Gautamiputra Satakarni (film)

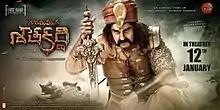
Theatrical release poster

Gautamiputra Satakarni is a 2017 Indian Telugu-language epic historical action film written and directed by Krish. The film was produced by Y. Rajeev Reddy, Jagarlamudi Saibabu on First Frame Entertainment banner. Based on the life of 2nd century CE Satavahana ruler Gautamiputra Satakarni, the film stars Nandamuri Balakrishna in the title role, alongside Shriya Saran, and Hema Malini. It marks Balakrishna's 100th film as an actor. The music is composed by Chirantan Bhatt.